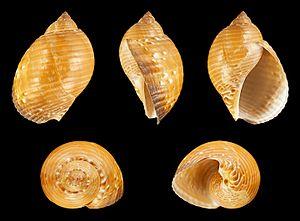
Tonna perdix est un mollusque gastéropode marin de la famille des Tonnidae.